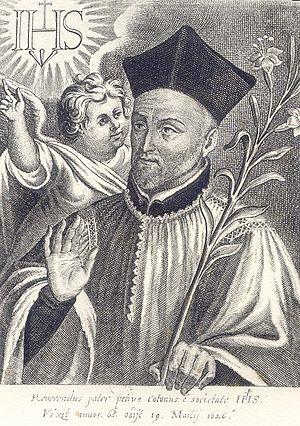
Pierre Coton, né le 7 mars 1564 à Néronde, dans la Loire et mort le 19 mars 1626 à Paris, est un prêtre jésuite français, prédicateur de renom, écrivain spirituel et confesseur des rois Henri IV et Louis XIII.